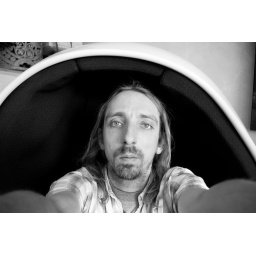
me in the chair of evil at cosmos house